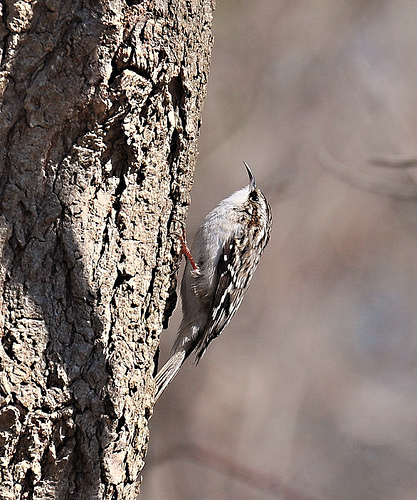
a bird with a down ward curved bill, white breast, and gray and brown body.
bird with downward curved, small bill, white breast, and speckled bod.
a medium sized bird with a long bill that curves downwards and a grey breast
this bird is white with brown on its back and has a long, pointy beak.
this small brown and black bird has a white throat, breast, and abdomen.
the oval crown of a looped bill on the white belly bird
this small brown bird has white spots on its dark brown wings, and it is white colored all over its ventral side.
this particular bird has a belly that is gray and white with black spots
this particular bird has a belly that is gray and white
this bird has a gray throat and belly, brown crown, tail and wings, and a slightly long curved beak.
Species: Brown Creeper